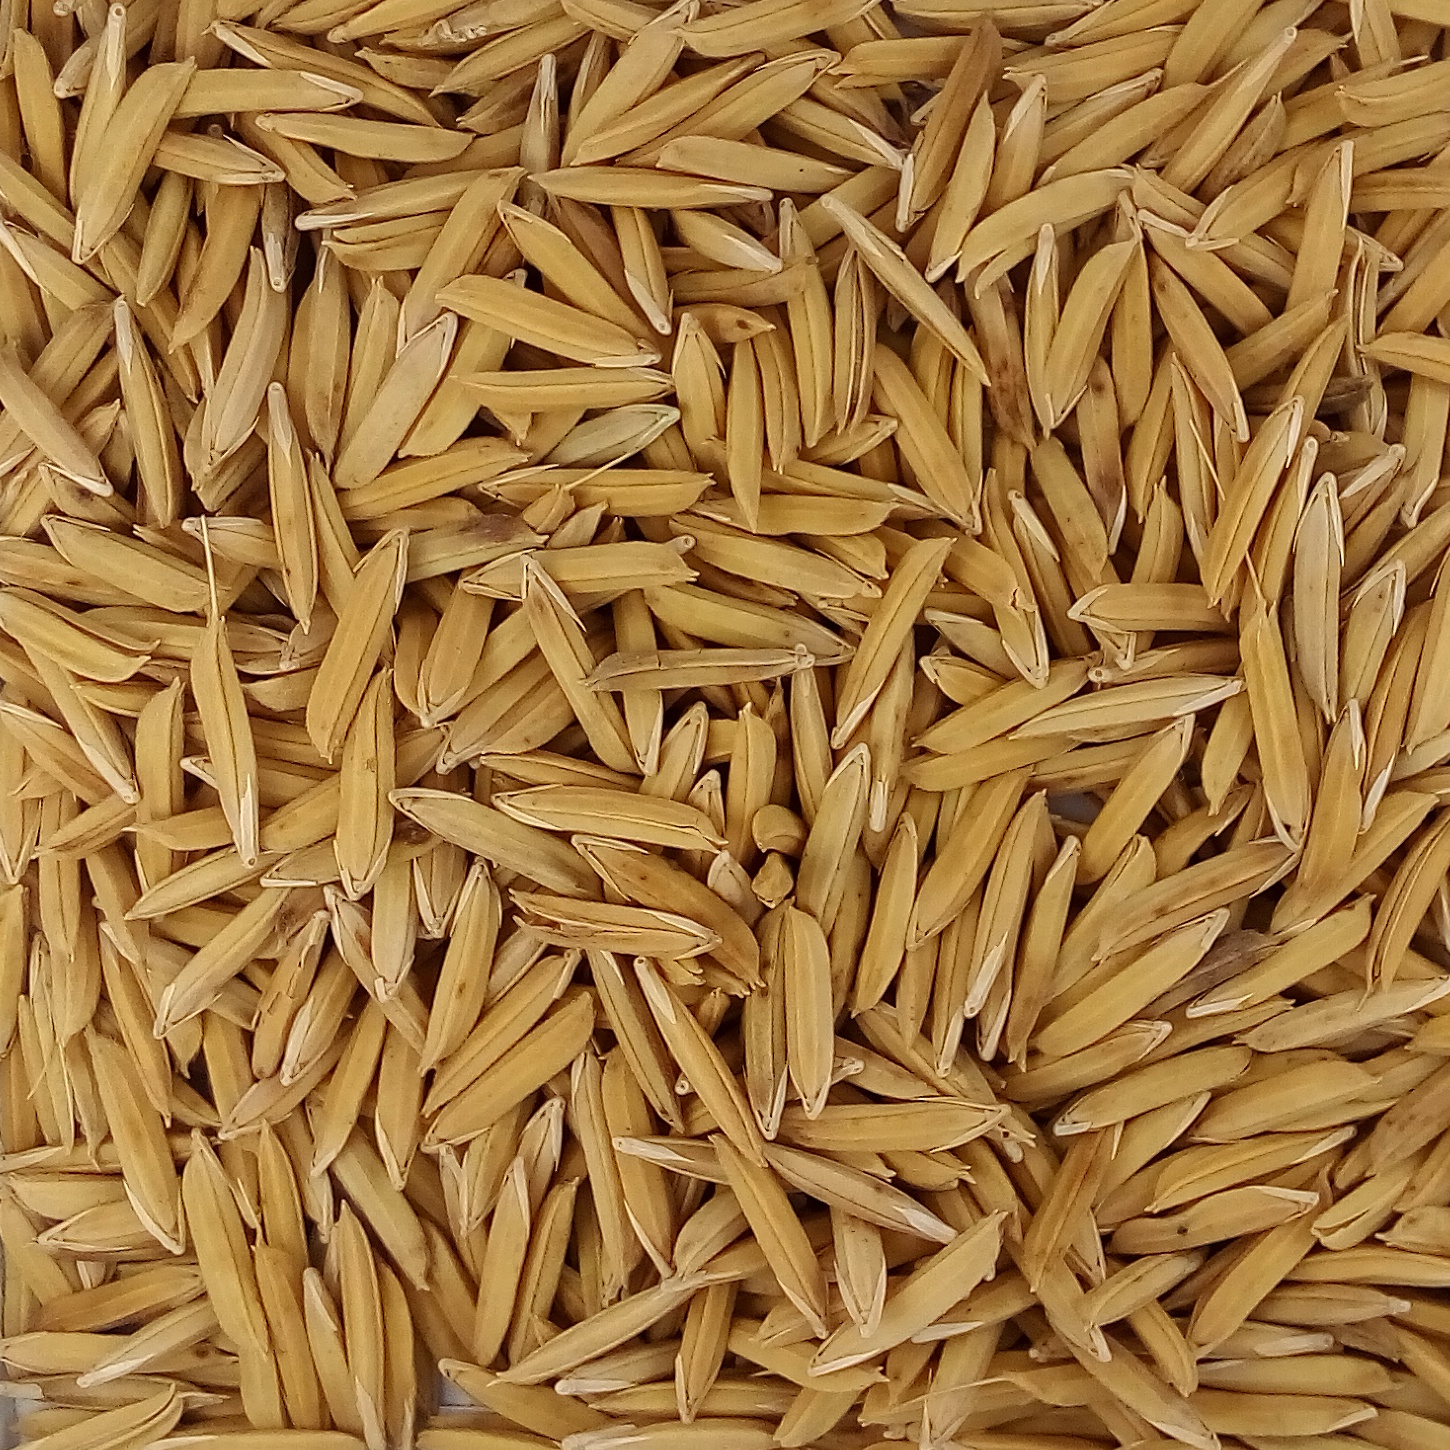
Rice seed variety: 1121